Metropolitan Opera House (Iowa Falls, Iowa)

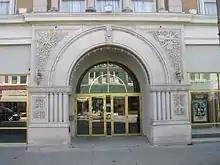
Entrance to the Met.

The Metropolitan Opera House was designed by the Omeyer & Thori architecture firm and opened with its first performance on December 27, 1899, with an audience numbering over 800, later proclaimed as the "biggest social event in the history of Iowa Falls." The house hosted notable artists including Otis Skinner, Walker Whiteside, and John Philip Sousa and his band. Between 1930–54, the house presented films and served as a venue for concerts and drama and dance productions of Ellsworth College and Iowa Falls High School. The theatre was purchased by John P. Whitesell of Iowa Falls in June 2013 and reopened after an upgrade to digital projectors.